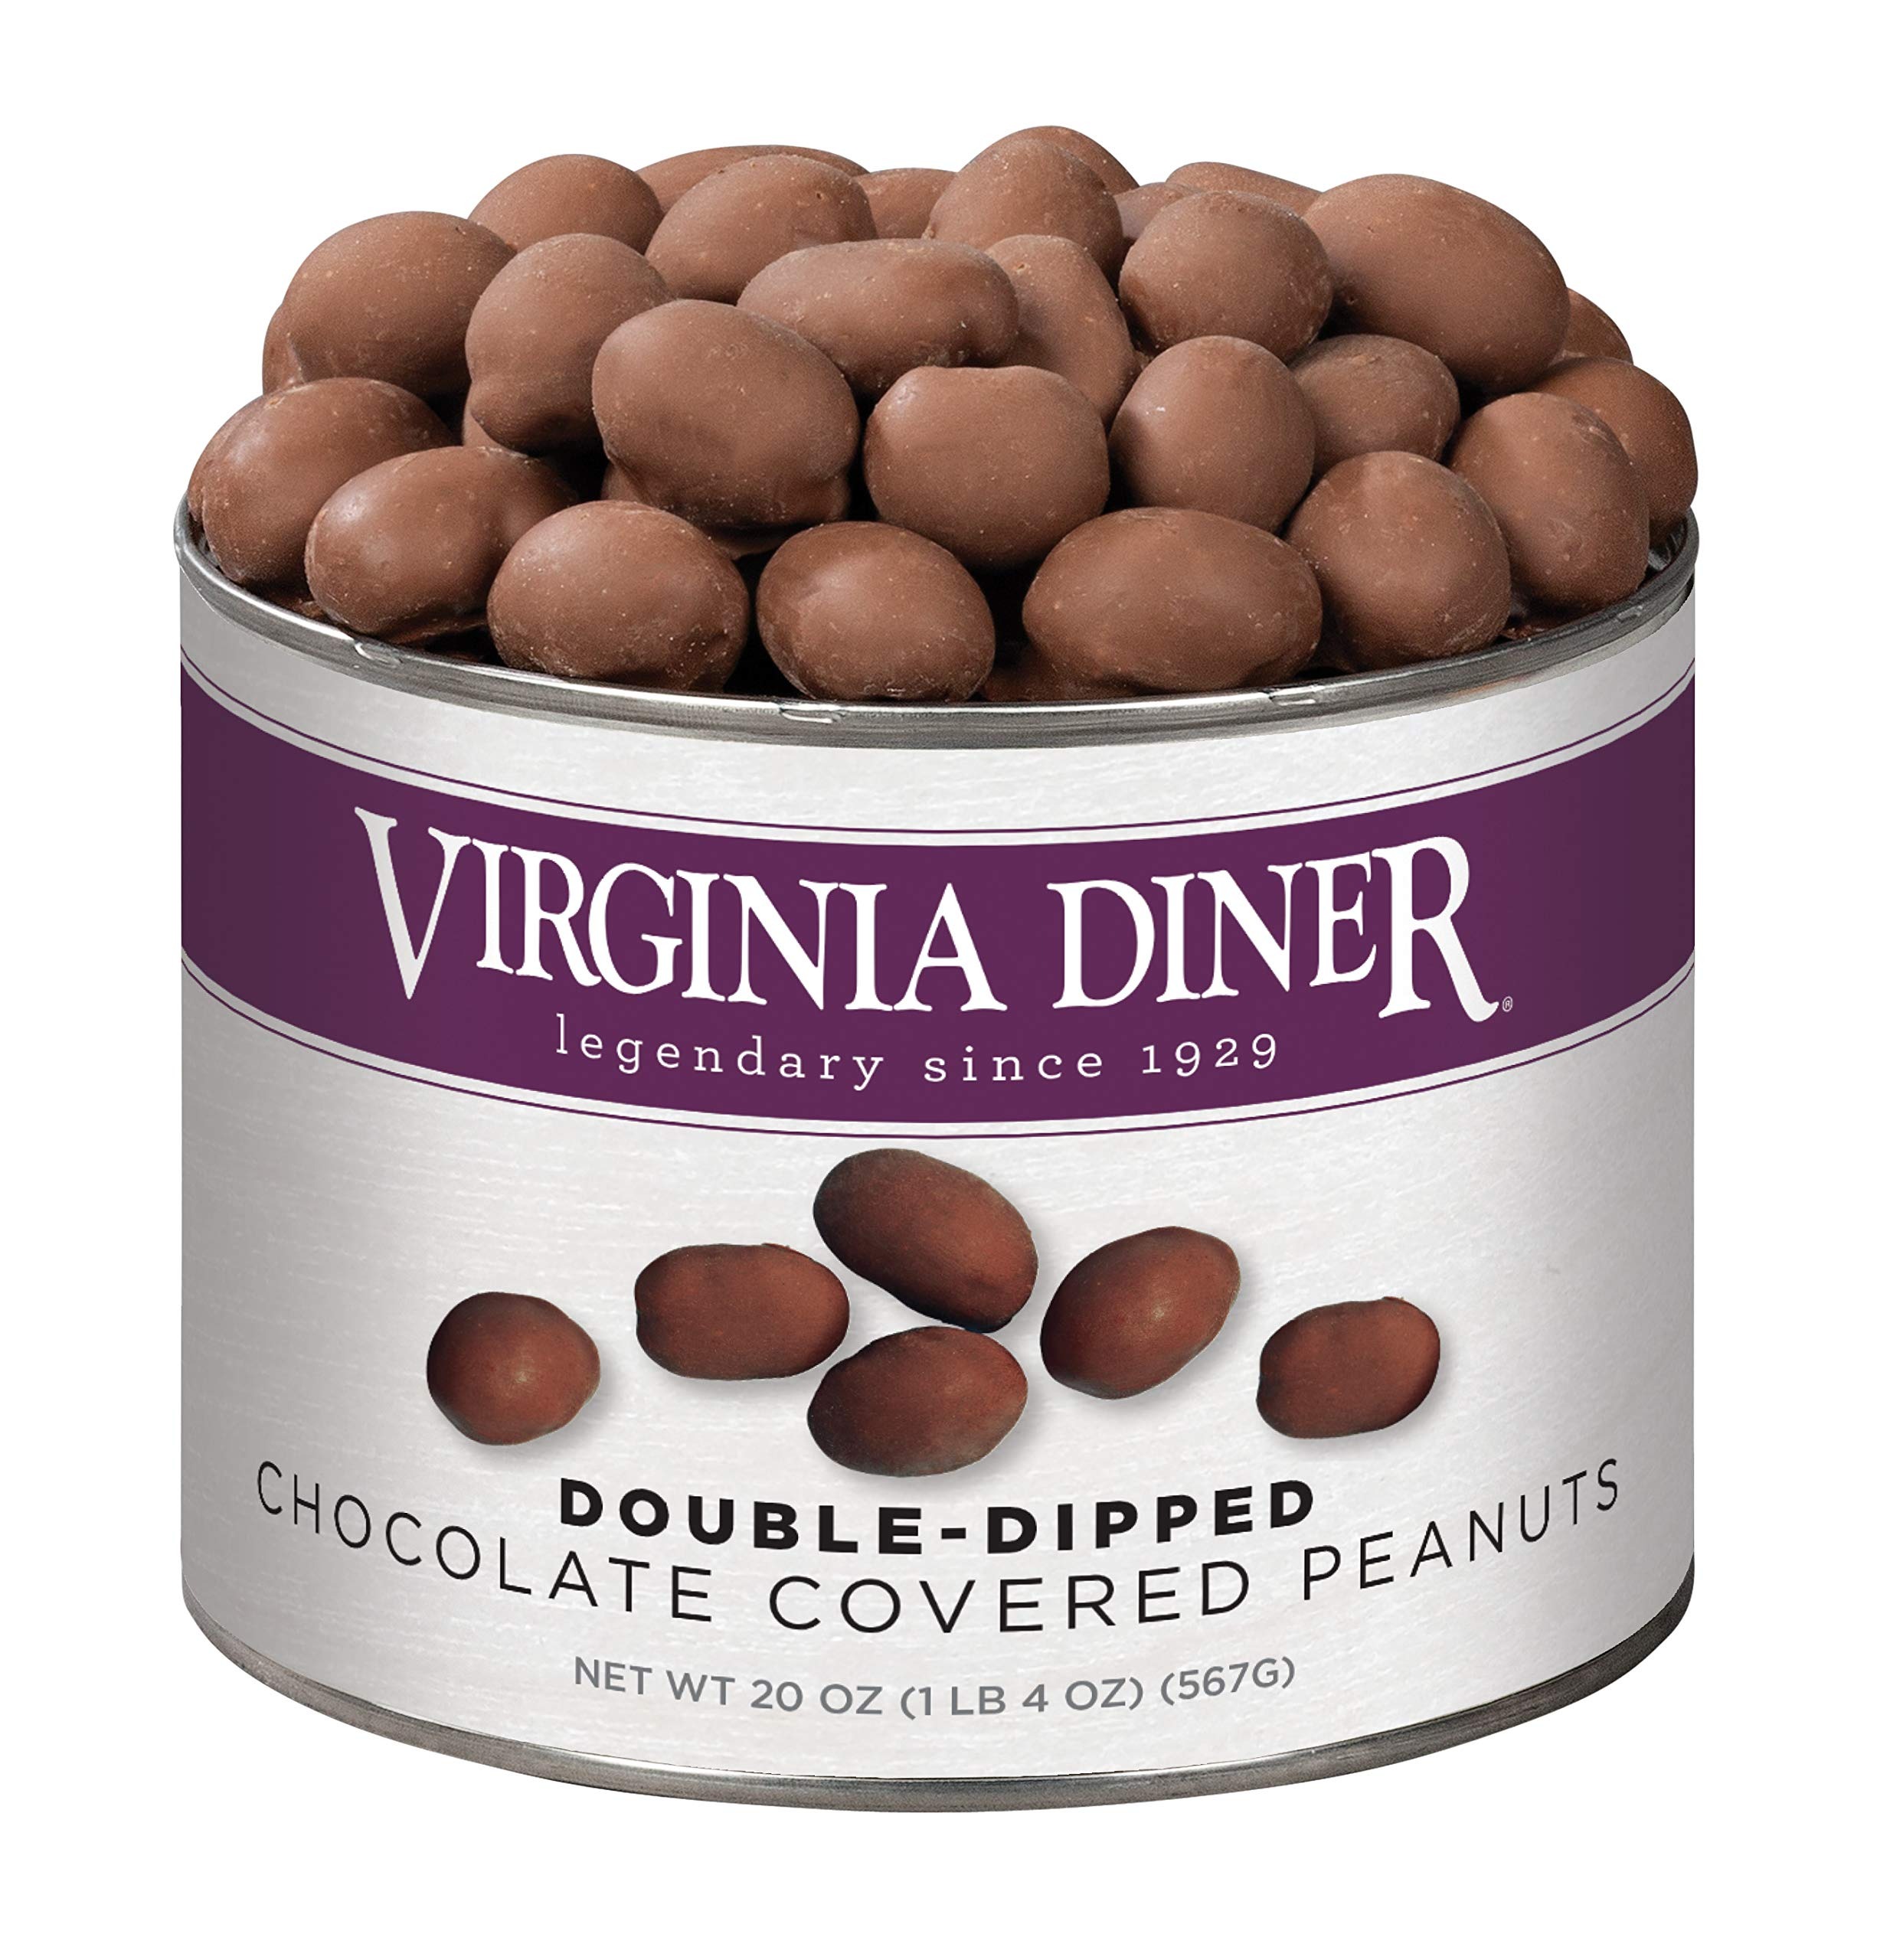
Item Name: Virginia Diner Double Dipped Chocolatey Covered Virginia Peanuts, Gourmet Natural Gift Tin, 20 Ounce (Pack of 1)
Bullet Point 1: HEALTHY INDULGENCE - Peanut chocolate candy is more than just a treat; it's a healthier alternative to traditional sweets. Indulge in our milk chocolatey peanuts, packed with high protein content and heart-healthy fats, perfect for a midday snack or a dessert that doesn't compromise your health.
Bullet Point 2: AUTHENTIC TASTE - Experience the authentic taste of Virginia with our meticulously roasted Virginia nuts. Our Virginia peanuts, roasted using all-natural, Non-GMO oil, offer a delightful crunch with every bite, preserving the natural goodness and making them a nutritious snack option.
Bullet Point 3: QUALITY CHOCOLATE - Our double dipped chocolatey peanuts are a testament to our commitment to quality and flavor. Each peanut, a chocolate covered nut, is dipped twice in rich, creamy milk chocolatey coating, ensuring every bite is a chocolatey delight.
Bullet Point 4: GIFT SET - Our Virginia peanuts gift set reflects our commitment to quality and flavor. Each peanut candy is double-dipped in rich, creamy milk chocolatey coating, making it a perfect gift for both chocolate lovers and peanut fans.
Bullet Point 5: THOUGHTFUL PACKAGING - Beautifully packaged, our Virginia peanuts make for the perfect gift for any occasion. Each vacuum-sealed tin reflects our Virginia Diner heritage, making our peanut candy a thoughtful gift for loved ones, whether it's the holidays or just because.
Value: 20.0
Unit: Ounce

Price: 15.99